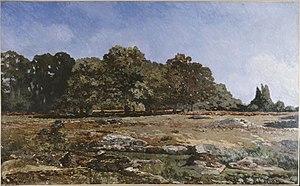
La Celle-Saint-Cloud est une ville française située à 12 km de Paris dans le département des Yvelines en région Île-de-France. Elle est rattachée à la communauté d'agglomération de Versailles Grand Parc.
La forêt de Fontainebleau, autrefois appelée forêt de Bière, est un important massif boisé de 25 000 ha, dont 21 600 ha sont aujourd'hui administrés en forêt domaniale. Ce massif, au centre duquel se trouve la ville de Fontainebleau, est situé en Seine-et-Marne. La forêt domaniale proprement dite couvre 17 072 ha ; elle a une altitude variant de 42 m à 144 m.
Jean-Baptiste Faure est un baryton français, né à Moulins le 15 janvier 1830, et mort à Paris le 9 novembre 1914.
Joseph Duveen, 1ᵉʳ baron Duveen, est un marchand d'art britannique, l'un des plus célèbres du XXᵉ siècle.